Chlumec nad Cidlinou

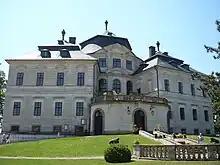
Karlova Koruna Chateau

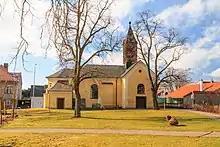
Church of the Holy Trinity

The Karlova Koruna Chateau is the most notable landmark of the town. It was built for František Ferdinand Kinsky between 1721 and 1723 with the basic architectural design drafted by Jan Santini Aichel and with the participation in the building process of František Maxmilián Kaňka. The chateau is surrounded by a castle park. The castle chapel in the park is Chapel of the Blessed Virgin Mary which was built in 1741–1745.